Little Sammy Davis

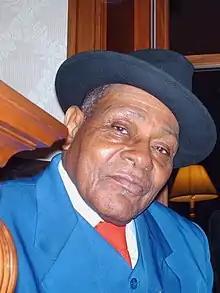
Davis in 2008

Little Sammy Davis (November 28, 1928 – February 16, 2018) was an American blues musician based in New York's Hudson Valley. His music career began in the 1940s, but he was not widely known until the mid-1990s, when he began working in radio, singing, performing on tour, and recording studio albums.